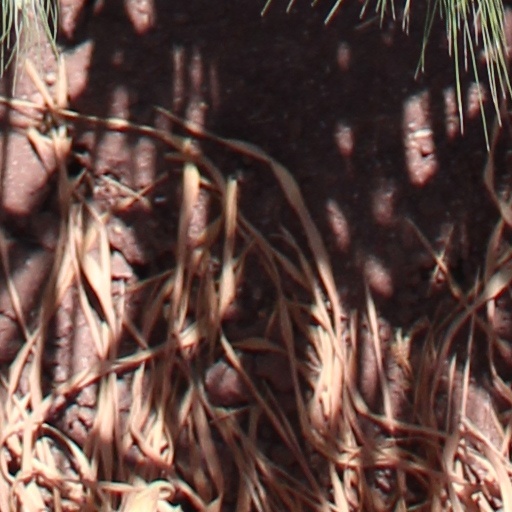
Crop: wheat